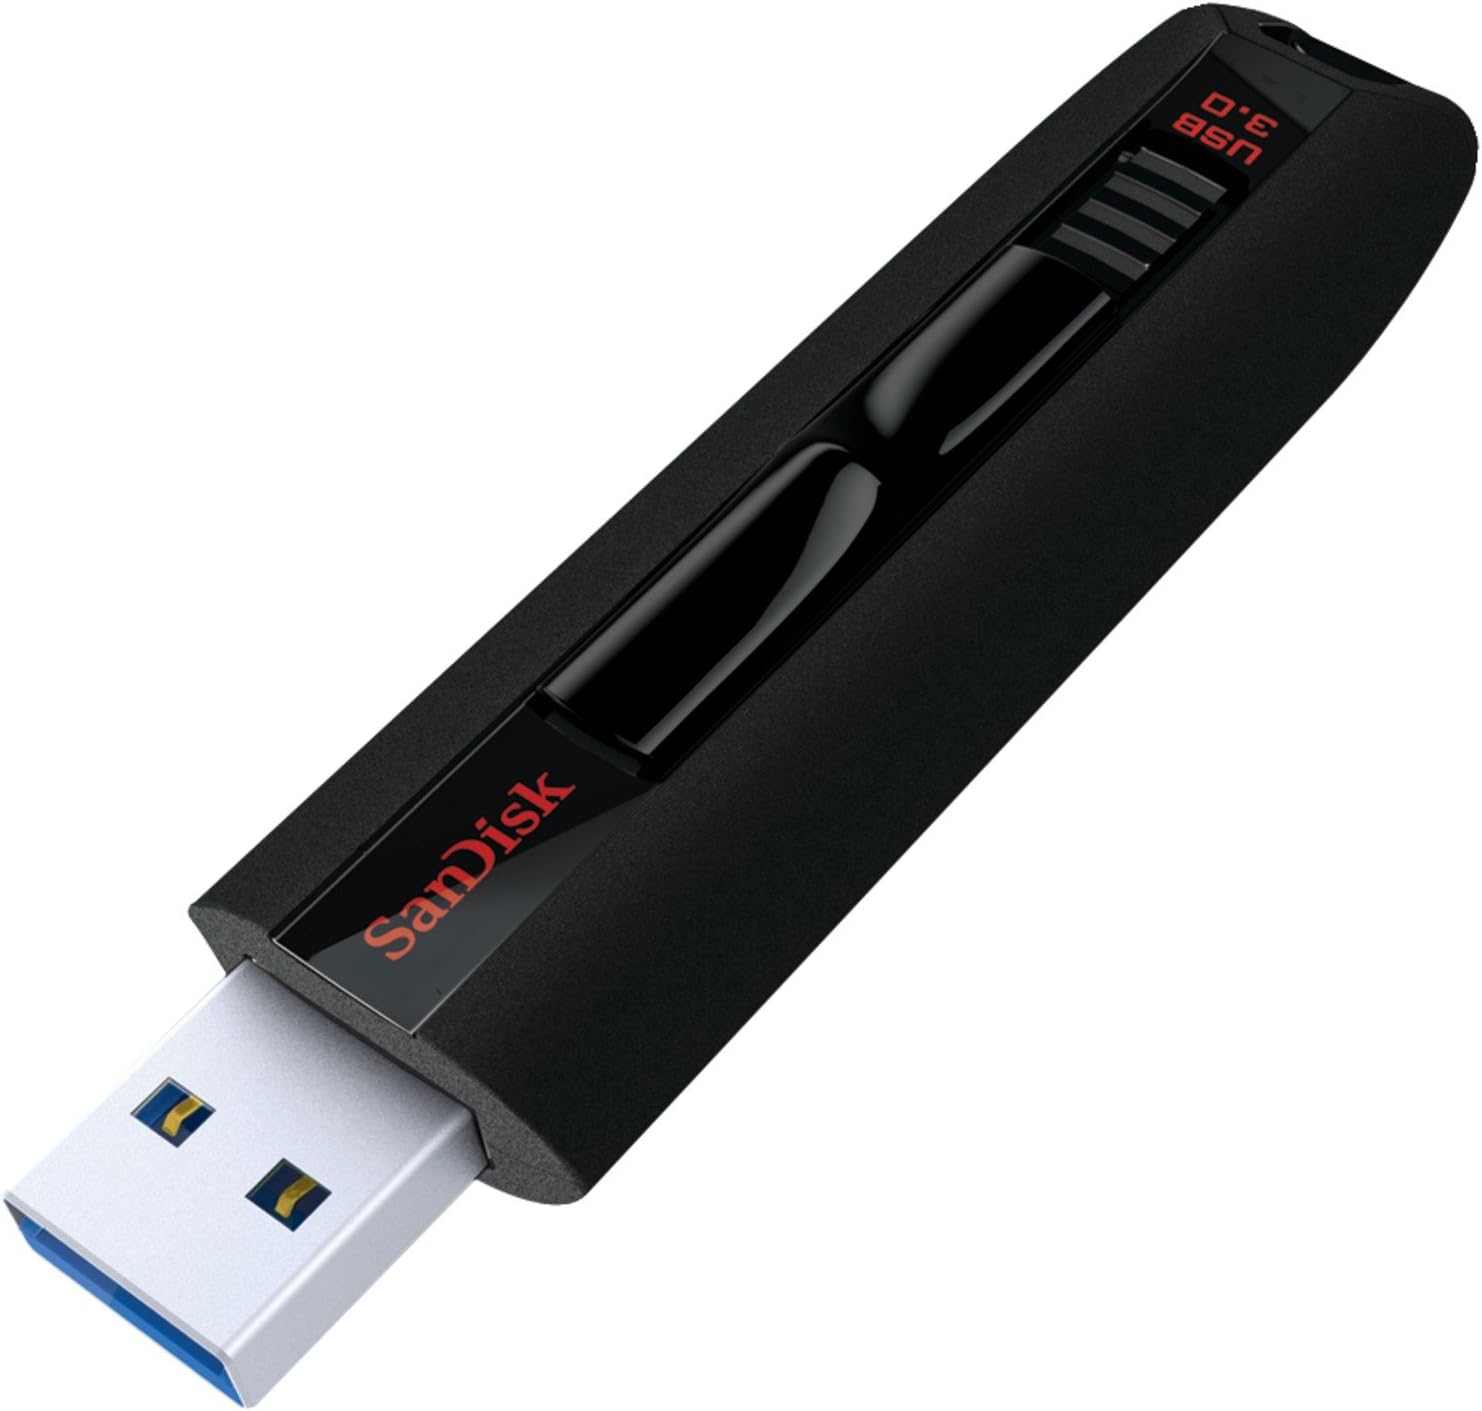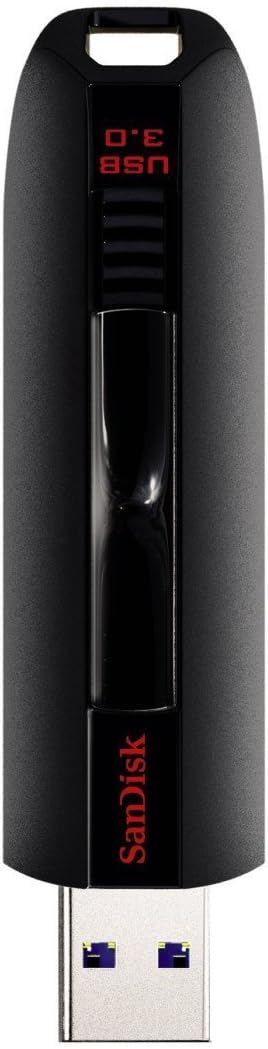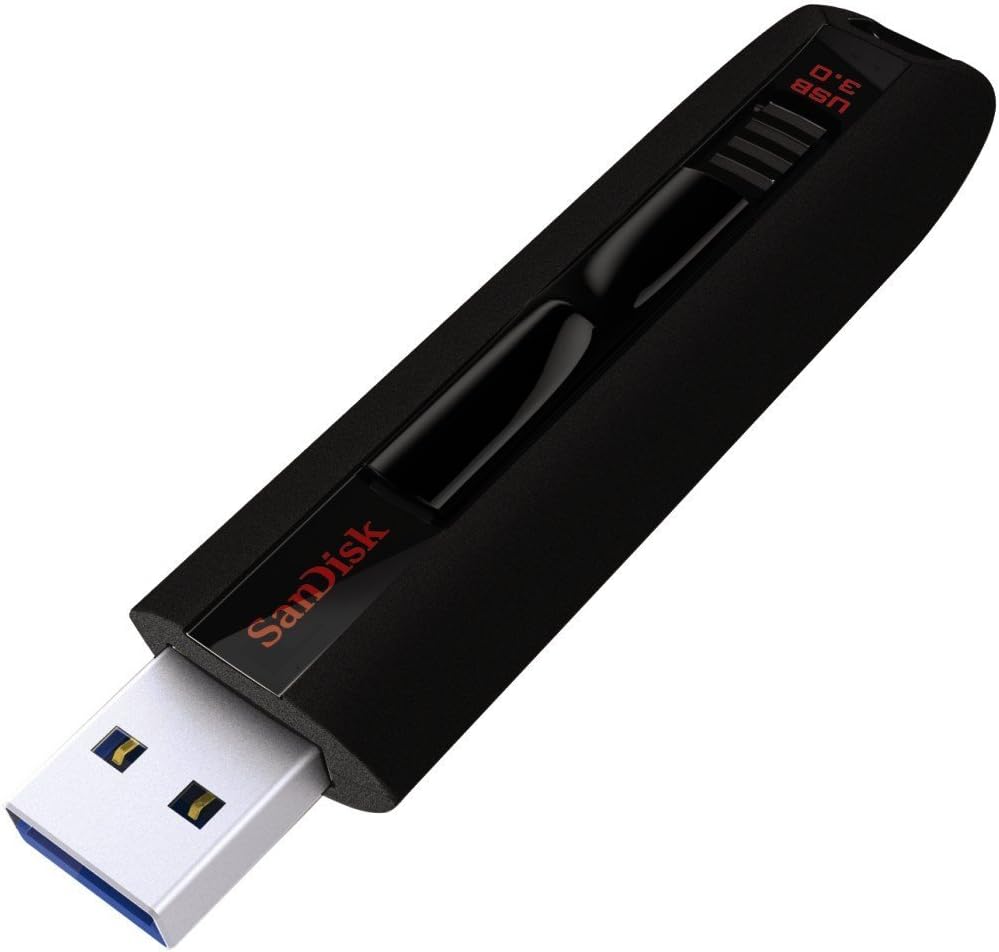
SanDisk Extreme USB 3.0 16GB Flash Drive (SDCZ80-016G-A75)
Category: Computers
The SanDisk Extreme USB Flash Drive packs unparalleled transfer speeds and generous capacity into a pocket-sized package. Boasting data transfer rates up to 190 Mbps, this USB flash drive can transfer files up to ten times faster than an ordinary USB 2.0 flash drive. This drive can accommodate all your important personal files and documents and is USB 3.0 enabled for super-fast transfer speeds.;;
Features: Class 10 | Uhs Speed Class 1 | Ideal For Android Powered And Other Smartphones & Tablets | SanDisk Memory Zone Included | Card Plus Adapter